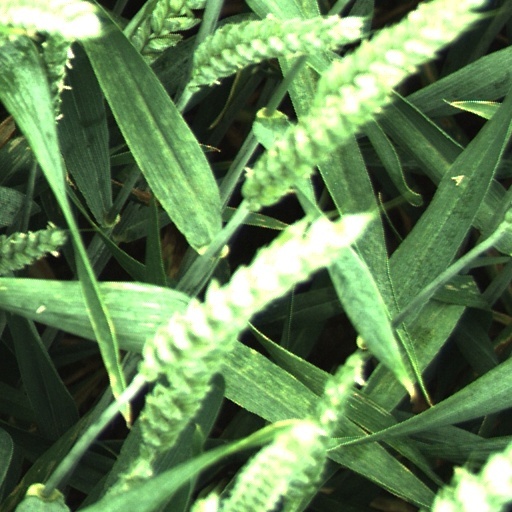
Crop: wheat